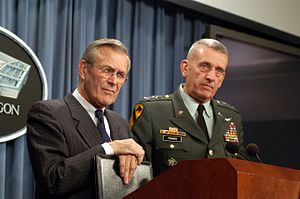
2006 / Begivenheder / April
Donald Rumsfeld sammen med Tommy Franks
2006 begyndte året på en søndag.